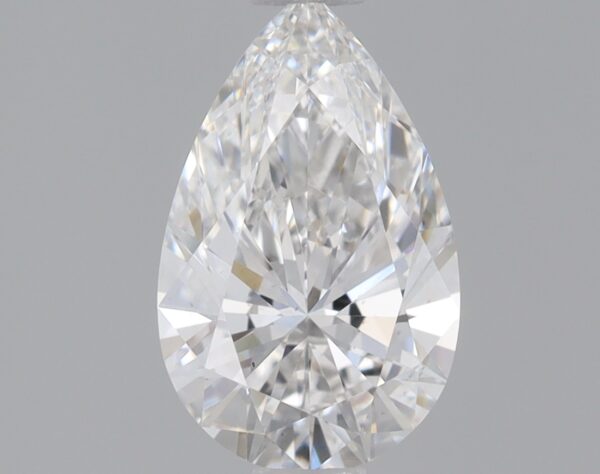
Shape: pear
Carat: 0.91
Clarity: VS1
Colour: E
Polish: EX
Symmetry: EX
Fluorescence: NONE
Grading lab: IGI
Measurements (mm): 8.84 x 5.52 x 3.33